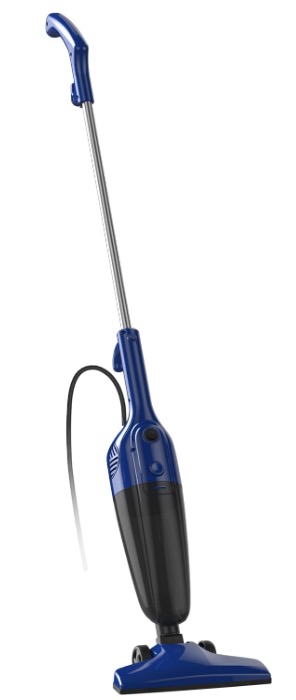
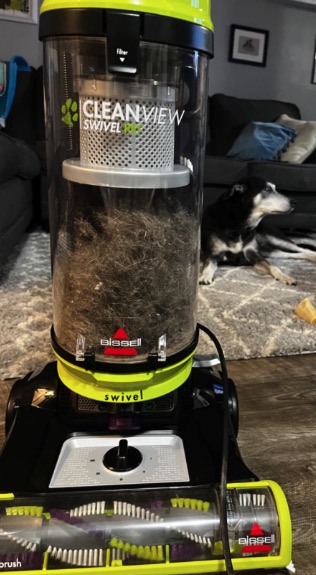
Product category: items_vacuum
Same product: no